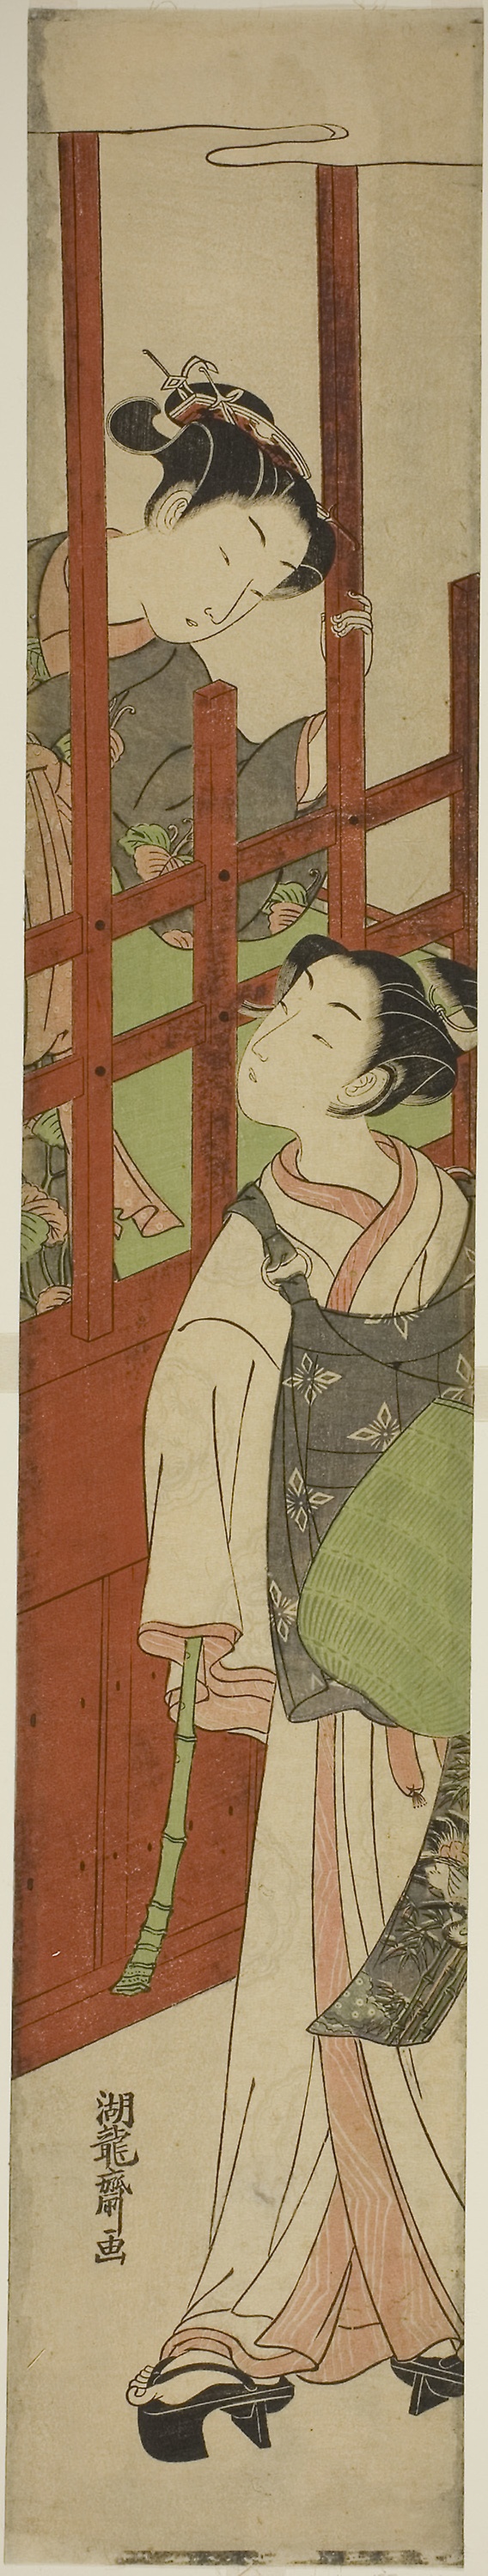
illustration, art, painting, fictional character